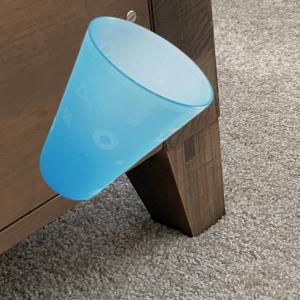
Label: cups